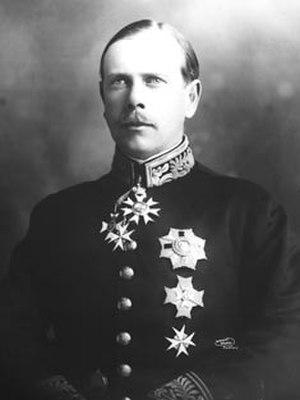
William Plunket est un administrateur colonial et homme d'État britannique, gouverneur de la Nouvelle-Zélande du 20 juin 1904 au 8 juin 1910.